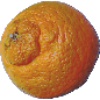
Label: mandarine